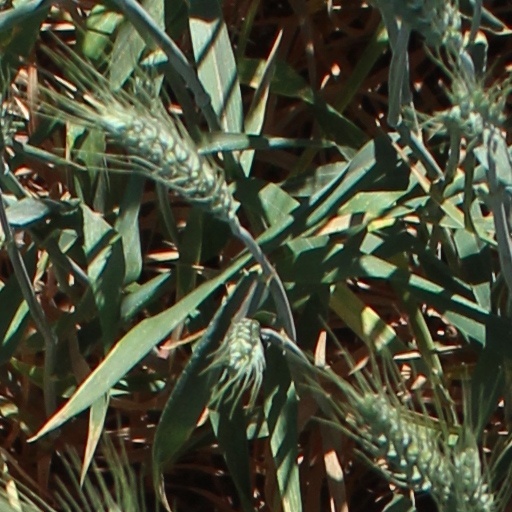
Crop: wheat